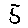
Label: 5